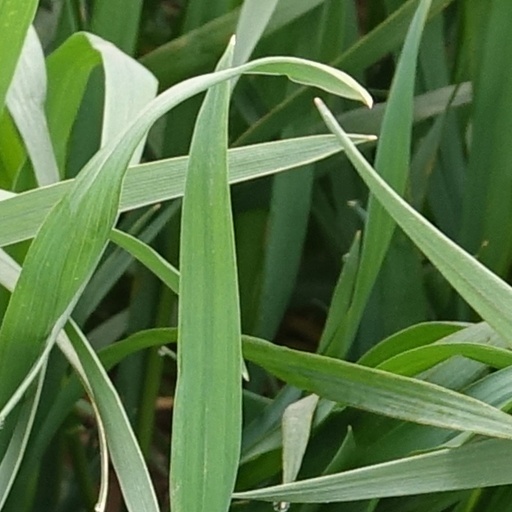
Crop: wheat